Season of the Witch (2011 film)

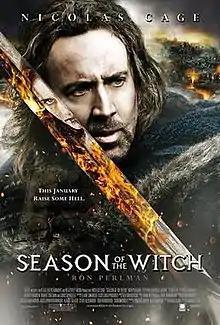
Relativity's theatrical release poster

Season of the Witch is a 2011 American supernatural action-adventure film directed by Dominic Sena, written by Bragi Schut, and starring Nicolas Cage and Ron Perlman. Cage and Perlman star as Teutonic Knights who return from the Crusades to find their homeland devastated by the Black Death. Two church elders accuse a young woman (Claire Foy) of being a witch responsible for the plague. They command the two knights to transport her to a distant monastery so the monks can lift her curse. The film reunited Sena and Cage, who had previously worked together on "Gone in 60 Seconds".